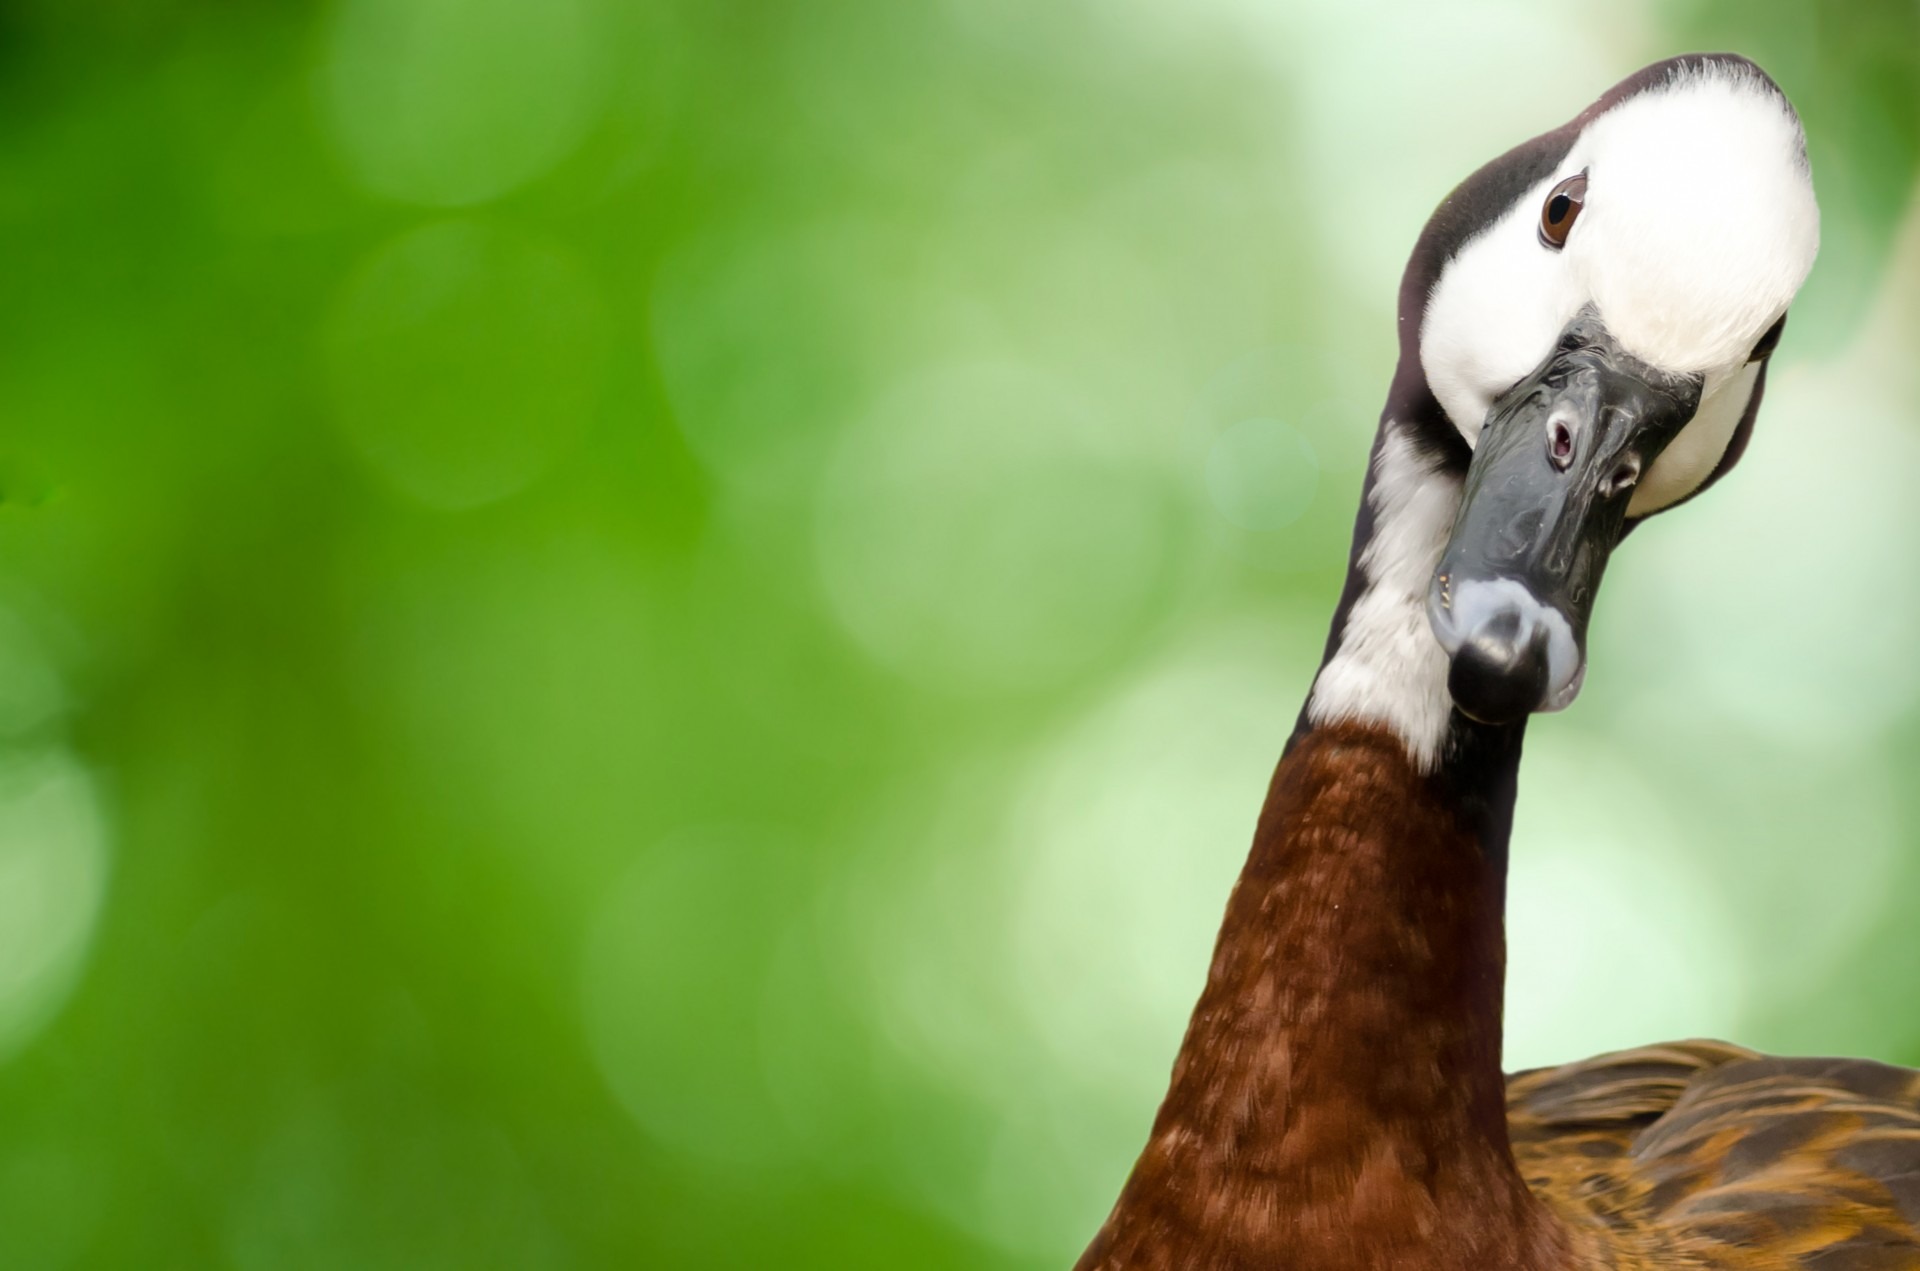
nature, branch, bird, animal, wildlife, green, beak, black, fowl, avian, fauna, cutout, close up, ornithology, background, feathers, goose, geese, vertebrate, freshwater, branta, macro photography